Josh Hopkins

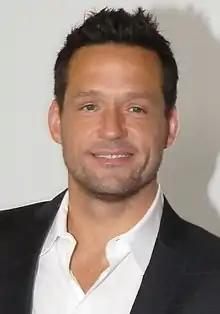
Hopkins in 2010

William Joshua Hopkins (born September 12, 1970) is an American actor. His best known roles include Raymond Millbury on "Ally McBeal" (2001–2002), Grayson Ellis on "Cougar Town" (2009–2015), and Liam O'Connor on "Quantico" (2015–2016).